Don Beck (basketball)

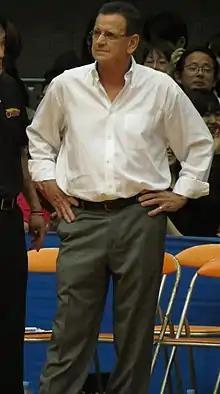
Beck coaching Toyama Grouses in 2018

A 1975 Quinnipiac University graduate, Beck began his career on the sideline as assistant coach at Santa Barbara City College in 1978, before taking his first head coach position at Santa Barbara City College in 1979, where he coached the women's team during the 1979-80 season. Other assistant coach stints came at Bentley College (1981–85), Rutgers University (1985–86) and Fresno State University (1986–90). In March 1990, when head coach Ron Adams was released, Beck and Frank Carbajal were named Fresno State's interim co-head coaches for the remainder of the 1989-90 campaign.